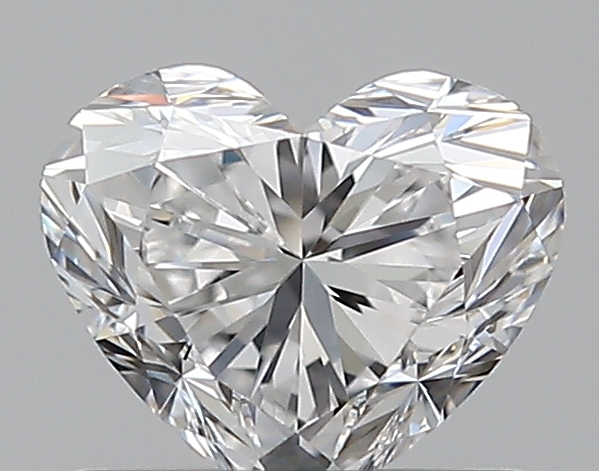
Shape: heart
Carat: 0.77
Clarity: VVS1
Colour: D
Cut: EX
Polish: EX
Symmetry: EX
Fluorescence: N
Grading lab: GIA
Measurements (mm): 5.31 x 6.23 x 3.77